Josephite marriage

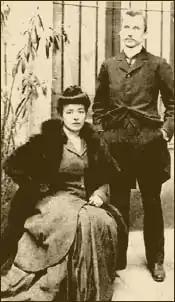
Luigi and Maria Beltrame Quattrocchi lived in a Josephite marriage after they had a family of four children

Josephite marriage, also known as spiritual marriage, chaste marriage, and continent marriage, is a religiously motivated practice in which a man and a woman marry and live together without engaging in sexual activity.